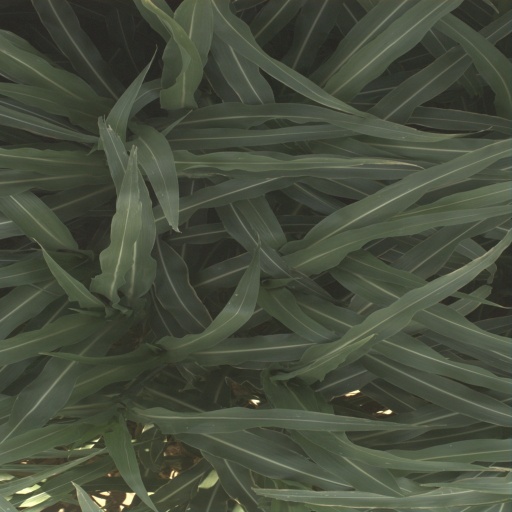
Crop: sorghum